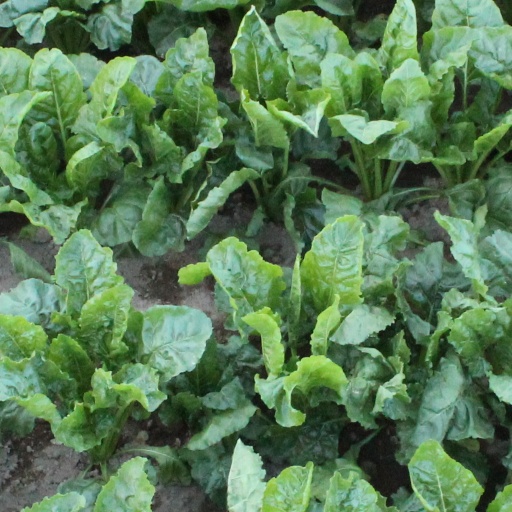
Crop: sugar beet